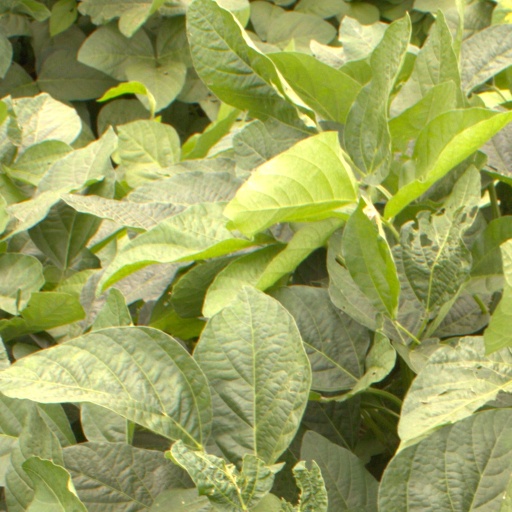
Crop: soybean